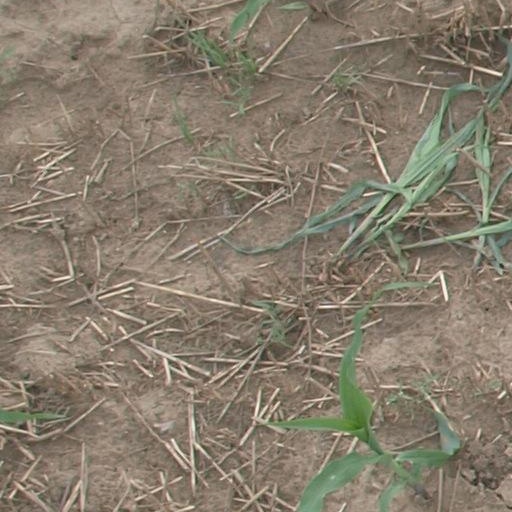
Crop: maize; corn